Elihu Root

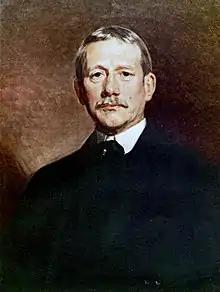
Portrait of Elihu Root

In January 1909, Root was elected by the legislature as a U.S. Senator from New York, serving from March 4, 1909, to March 3, 1915. He was a member of the Senate Committee on the Judiciary. He chose not to seek re-election in 1914.